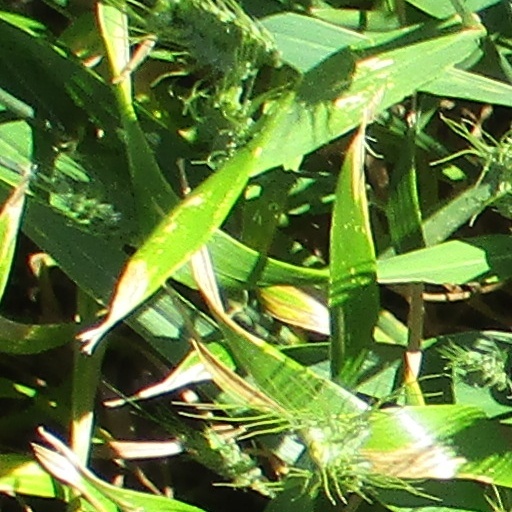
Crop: wheat